Verba volant, scripta manent

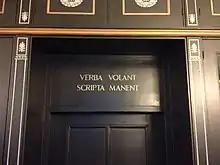
The Latin proverb on a hospital library door in Germany

""Verba volant, scripta manent"" is a Latin proverb, which translates as "(spoken) words fly away, written ones remain". Other versions include verba volant, (sed) littera scripta manet, "(spoken) words fly away, but the written letter remains".